Gregers Brinch

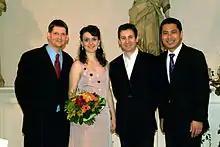
Gregers Brinch, Jardena Flückiger Stéphan Aubé and Jonathan de la Paz Zaens at the festival "Hannover im Wort"

He was drawn to become a composer upon watching the film "Amadeus" by Miloš Forman and Peter Shaffer in 1984, at the age of 20.